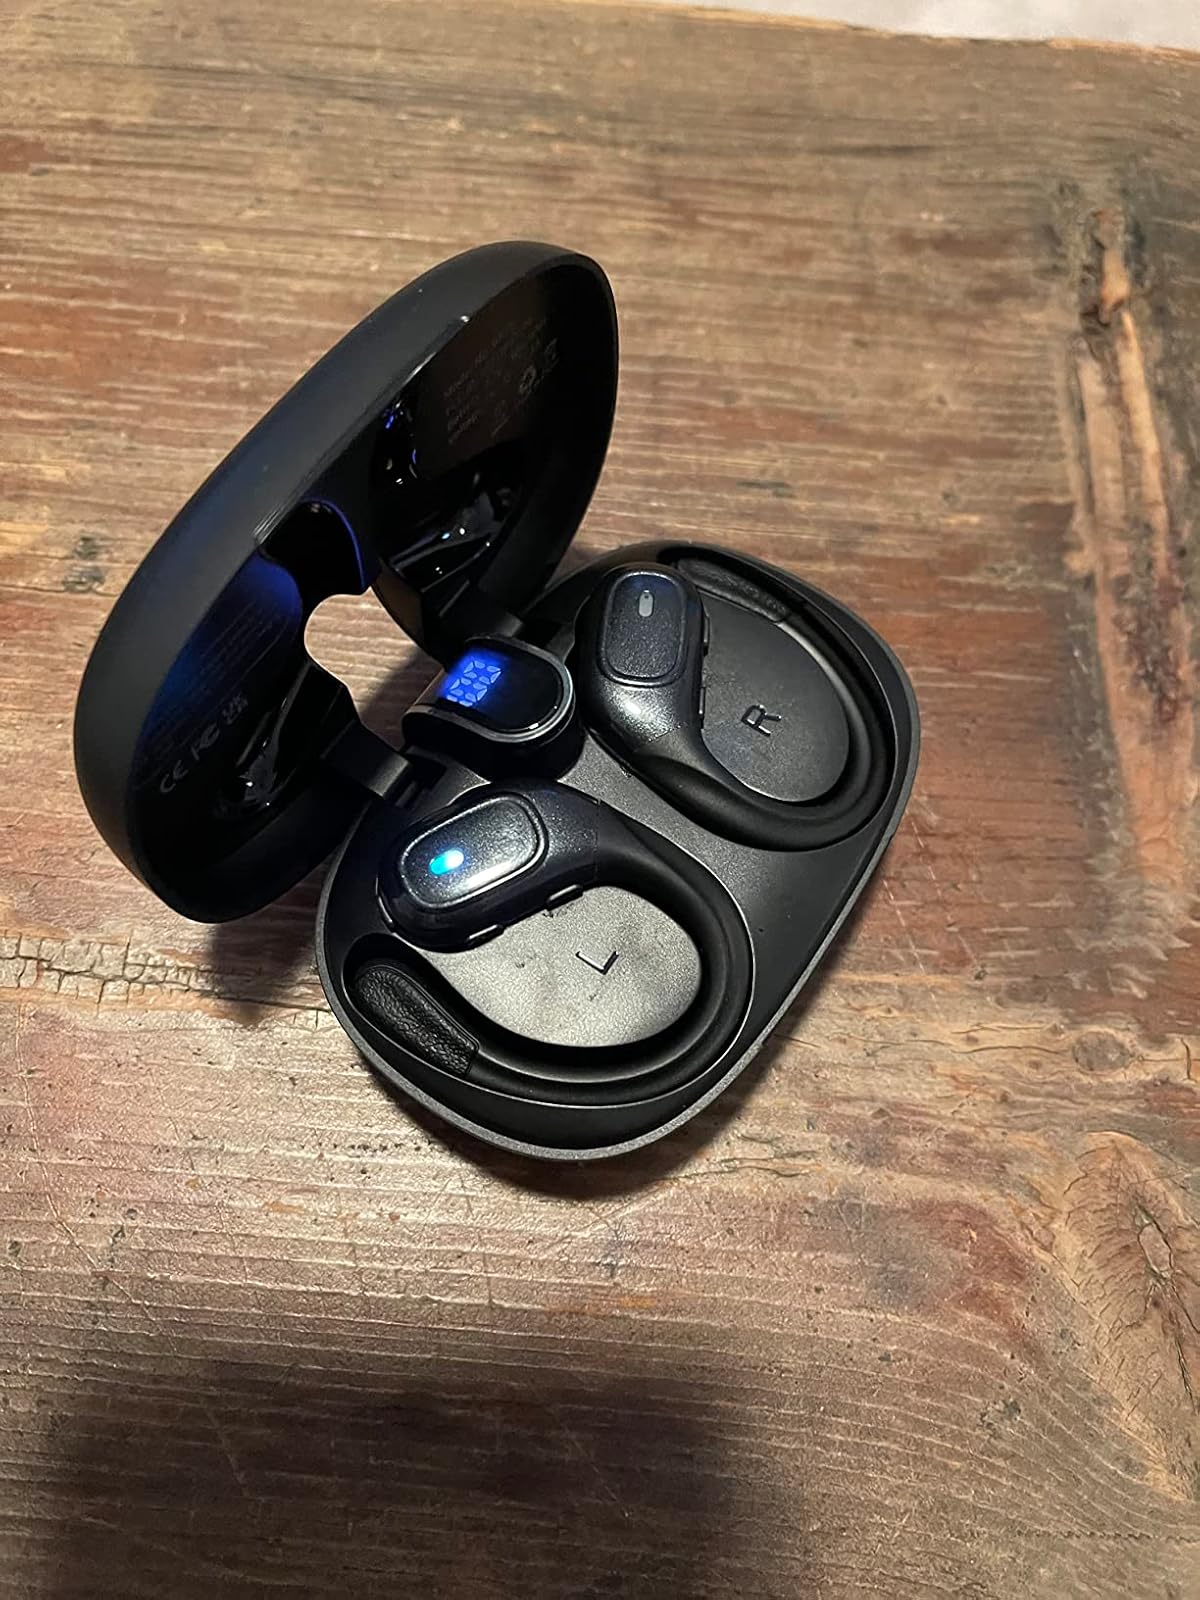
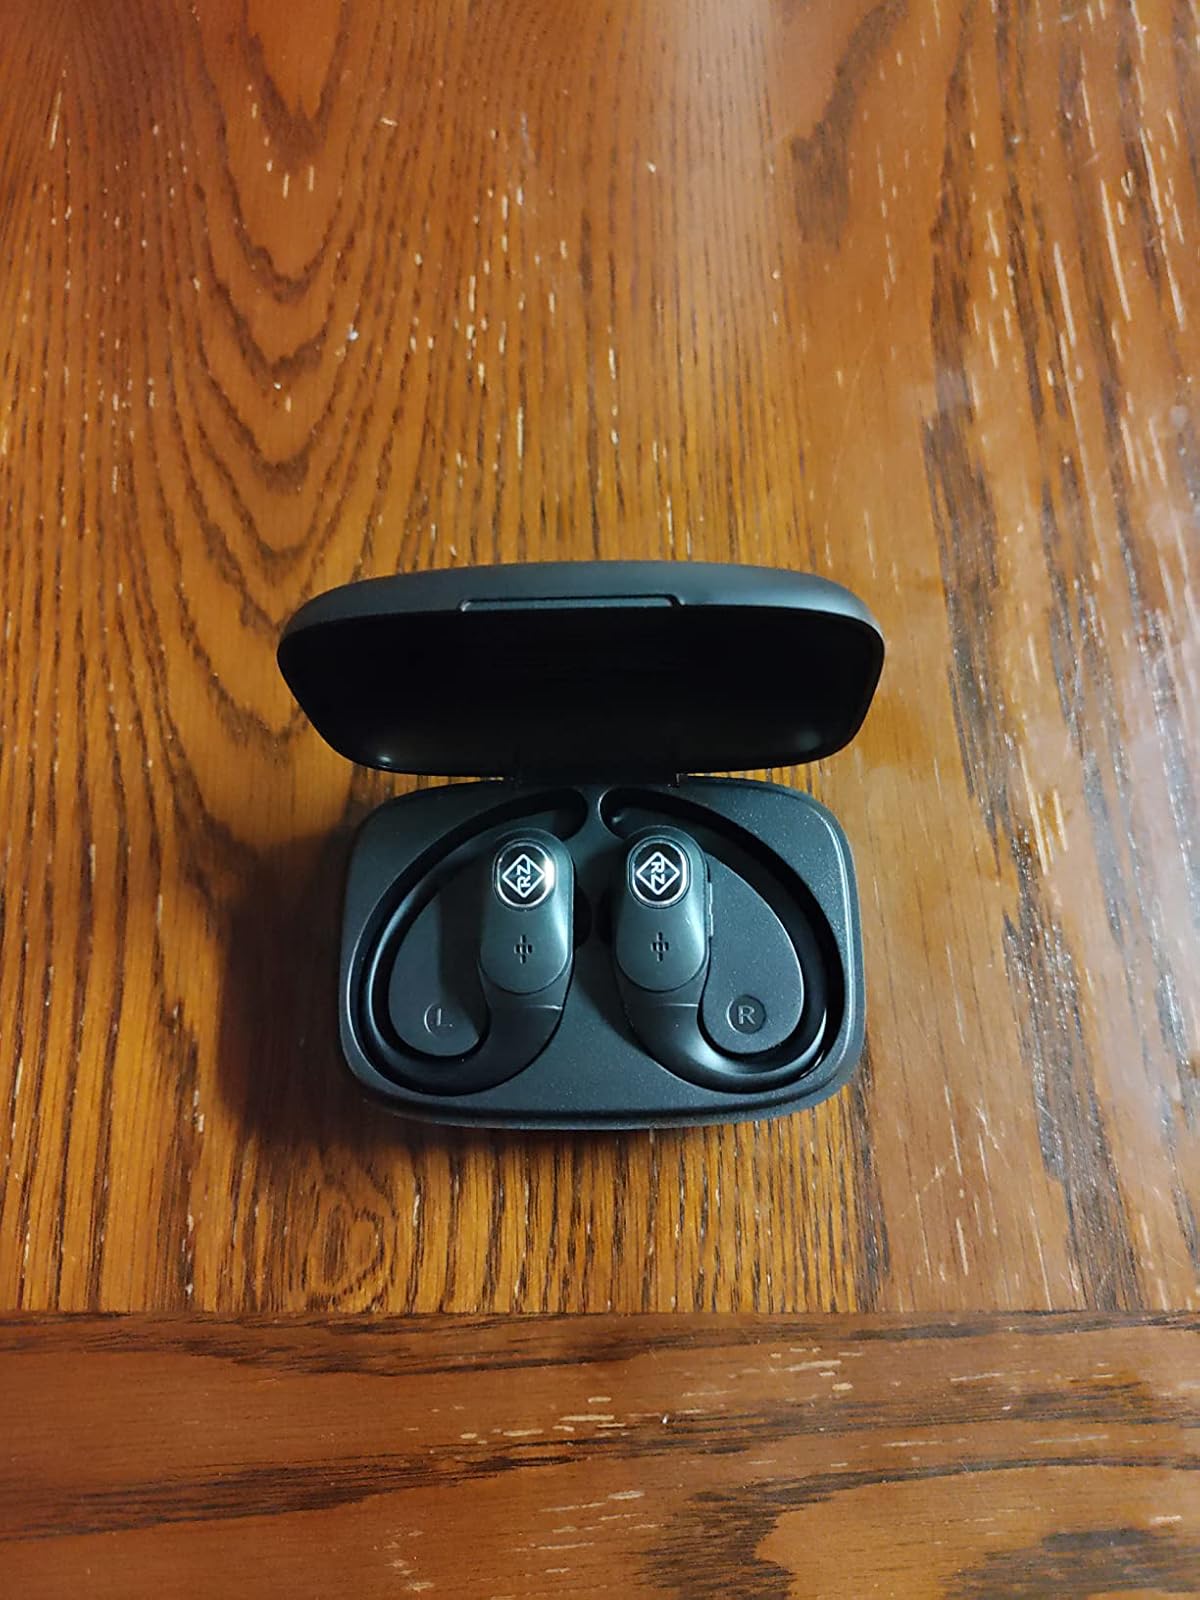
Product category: earbuds
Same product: no